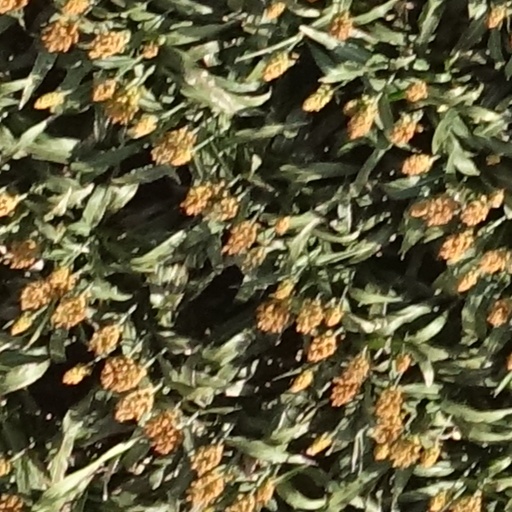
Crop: sorghum